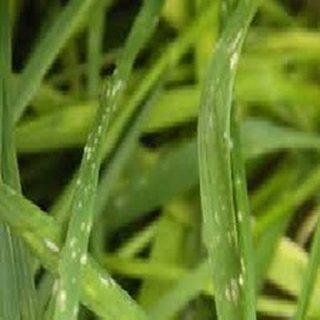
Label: wheat_mildew